DZRB-AM

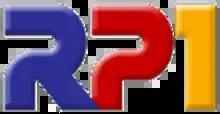
Radyo Pilipinas 1 (2017-2024).

PBS announced that Radyo ng Bayan & its provincial AM stations will undergo a major rebranding, merging with the "Radyo Pilipinas" brand by June 5, 2017. It was followed by the launching of Radyo Pilipinas Dos 918 kHz on September 18, 2017. Radyo Pilipinas's overseas counterpart (DZRP), which originally used the brand since the 1990s, remained on air but added "Worldwide" to avert confusion.